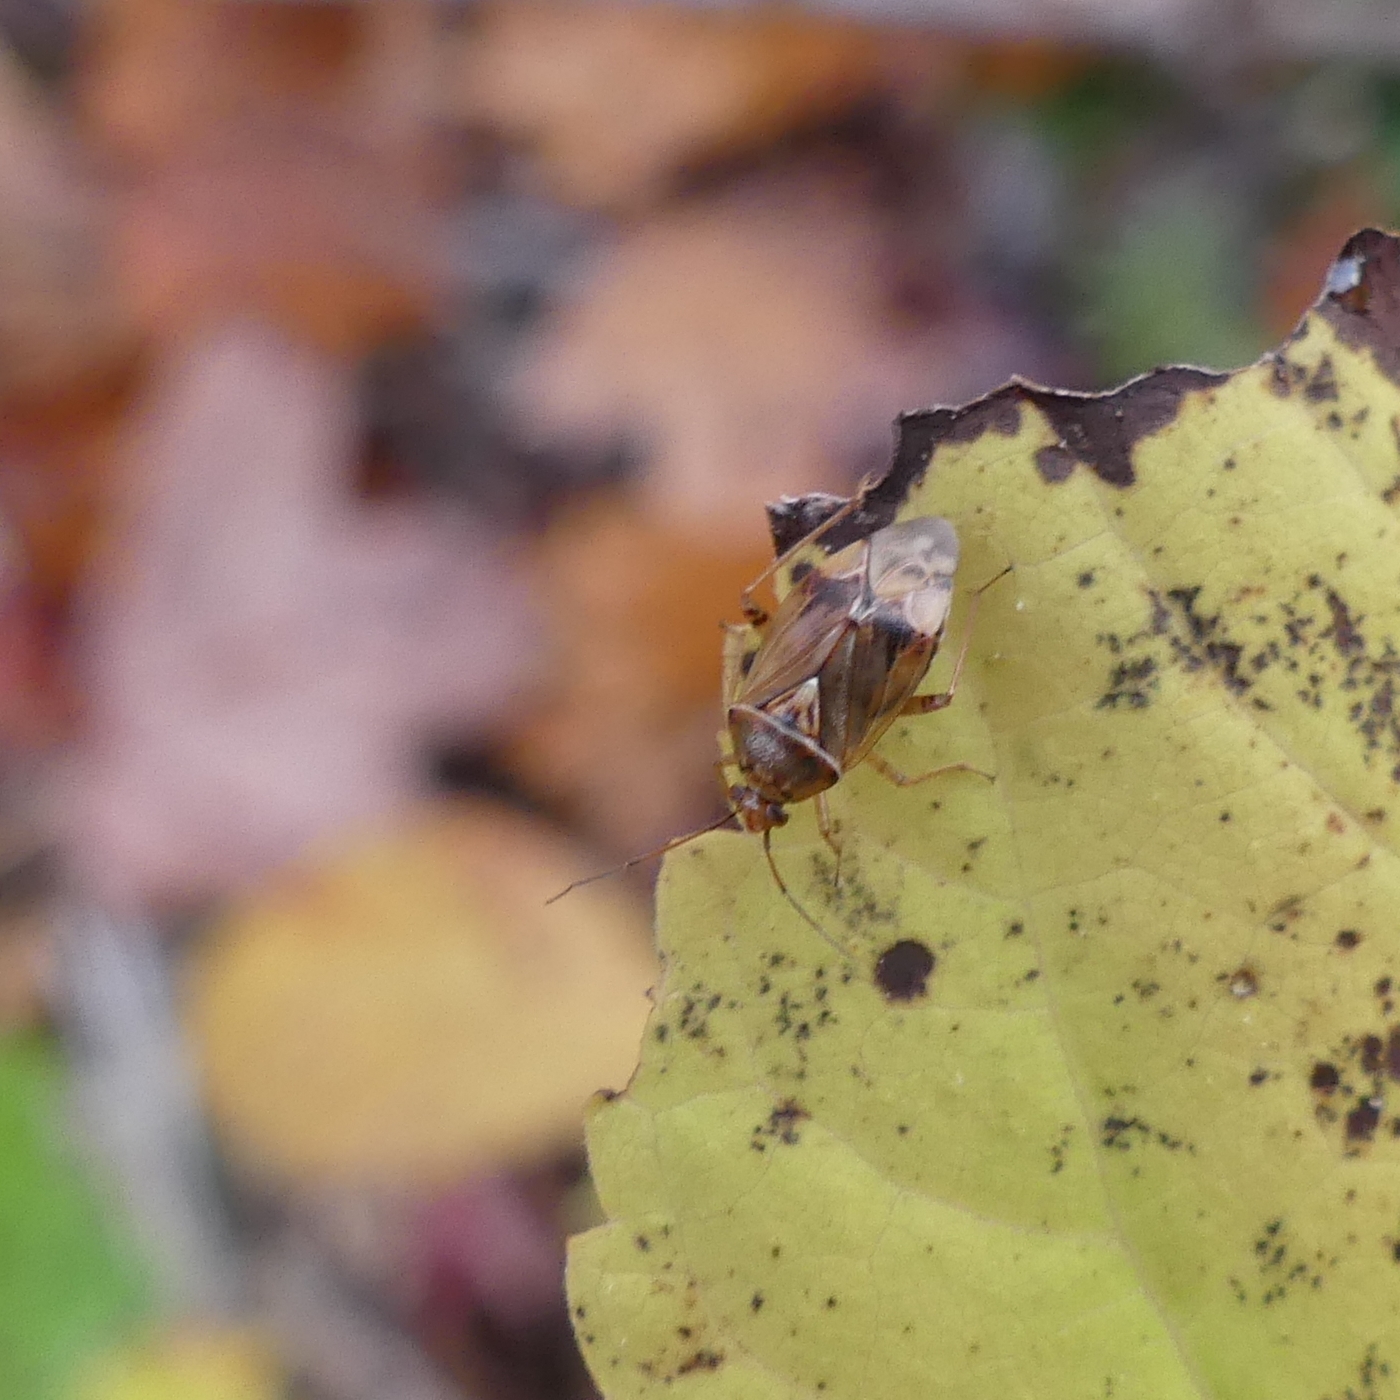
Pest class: lygus_bug